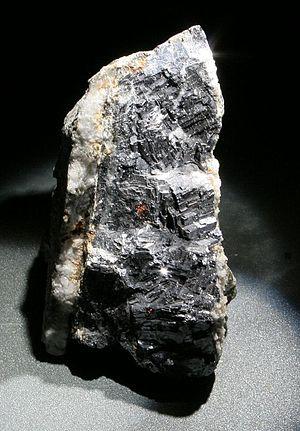
Les mines du Laurion sont d'anciennes mines de cuivre, de plomb mais surtout connues pour l'argent qu'elles ont produit. De nombreux vestiges en marquent encore le paysage de la pointe méridionale de l'Attique, entre Thorikos et le cap Sounion, à une cinquantaine de kilomètres au sud d'Athènes, en Grèce.